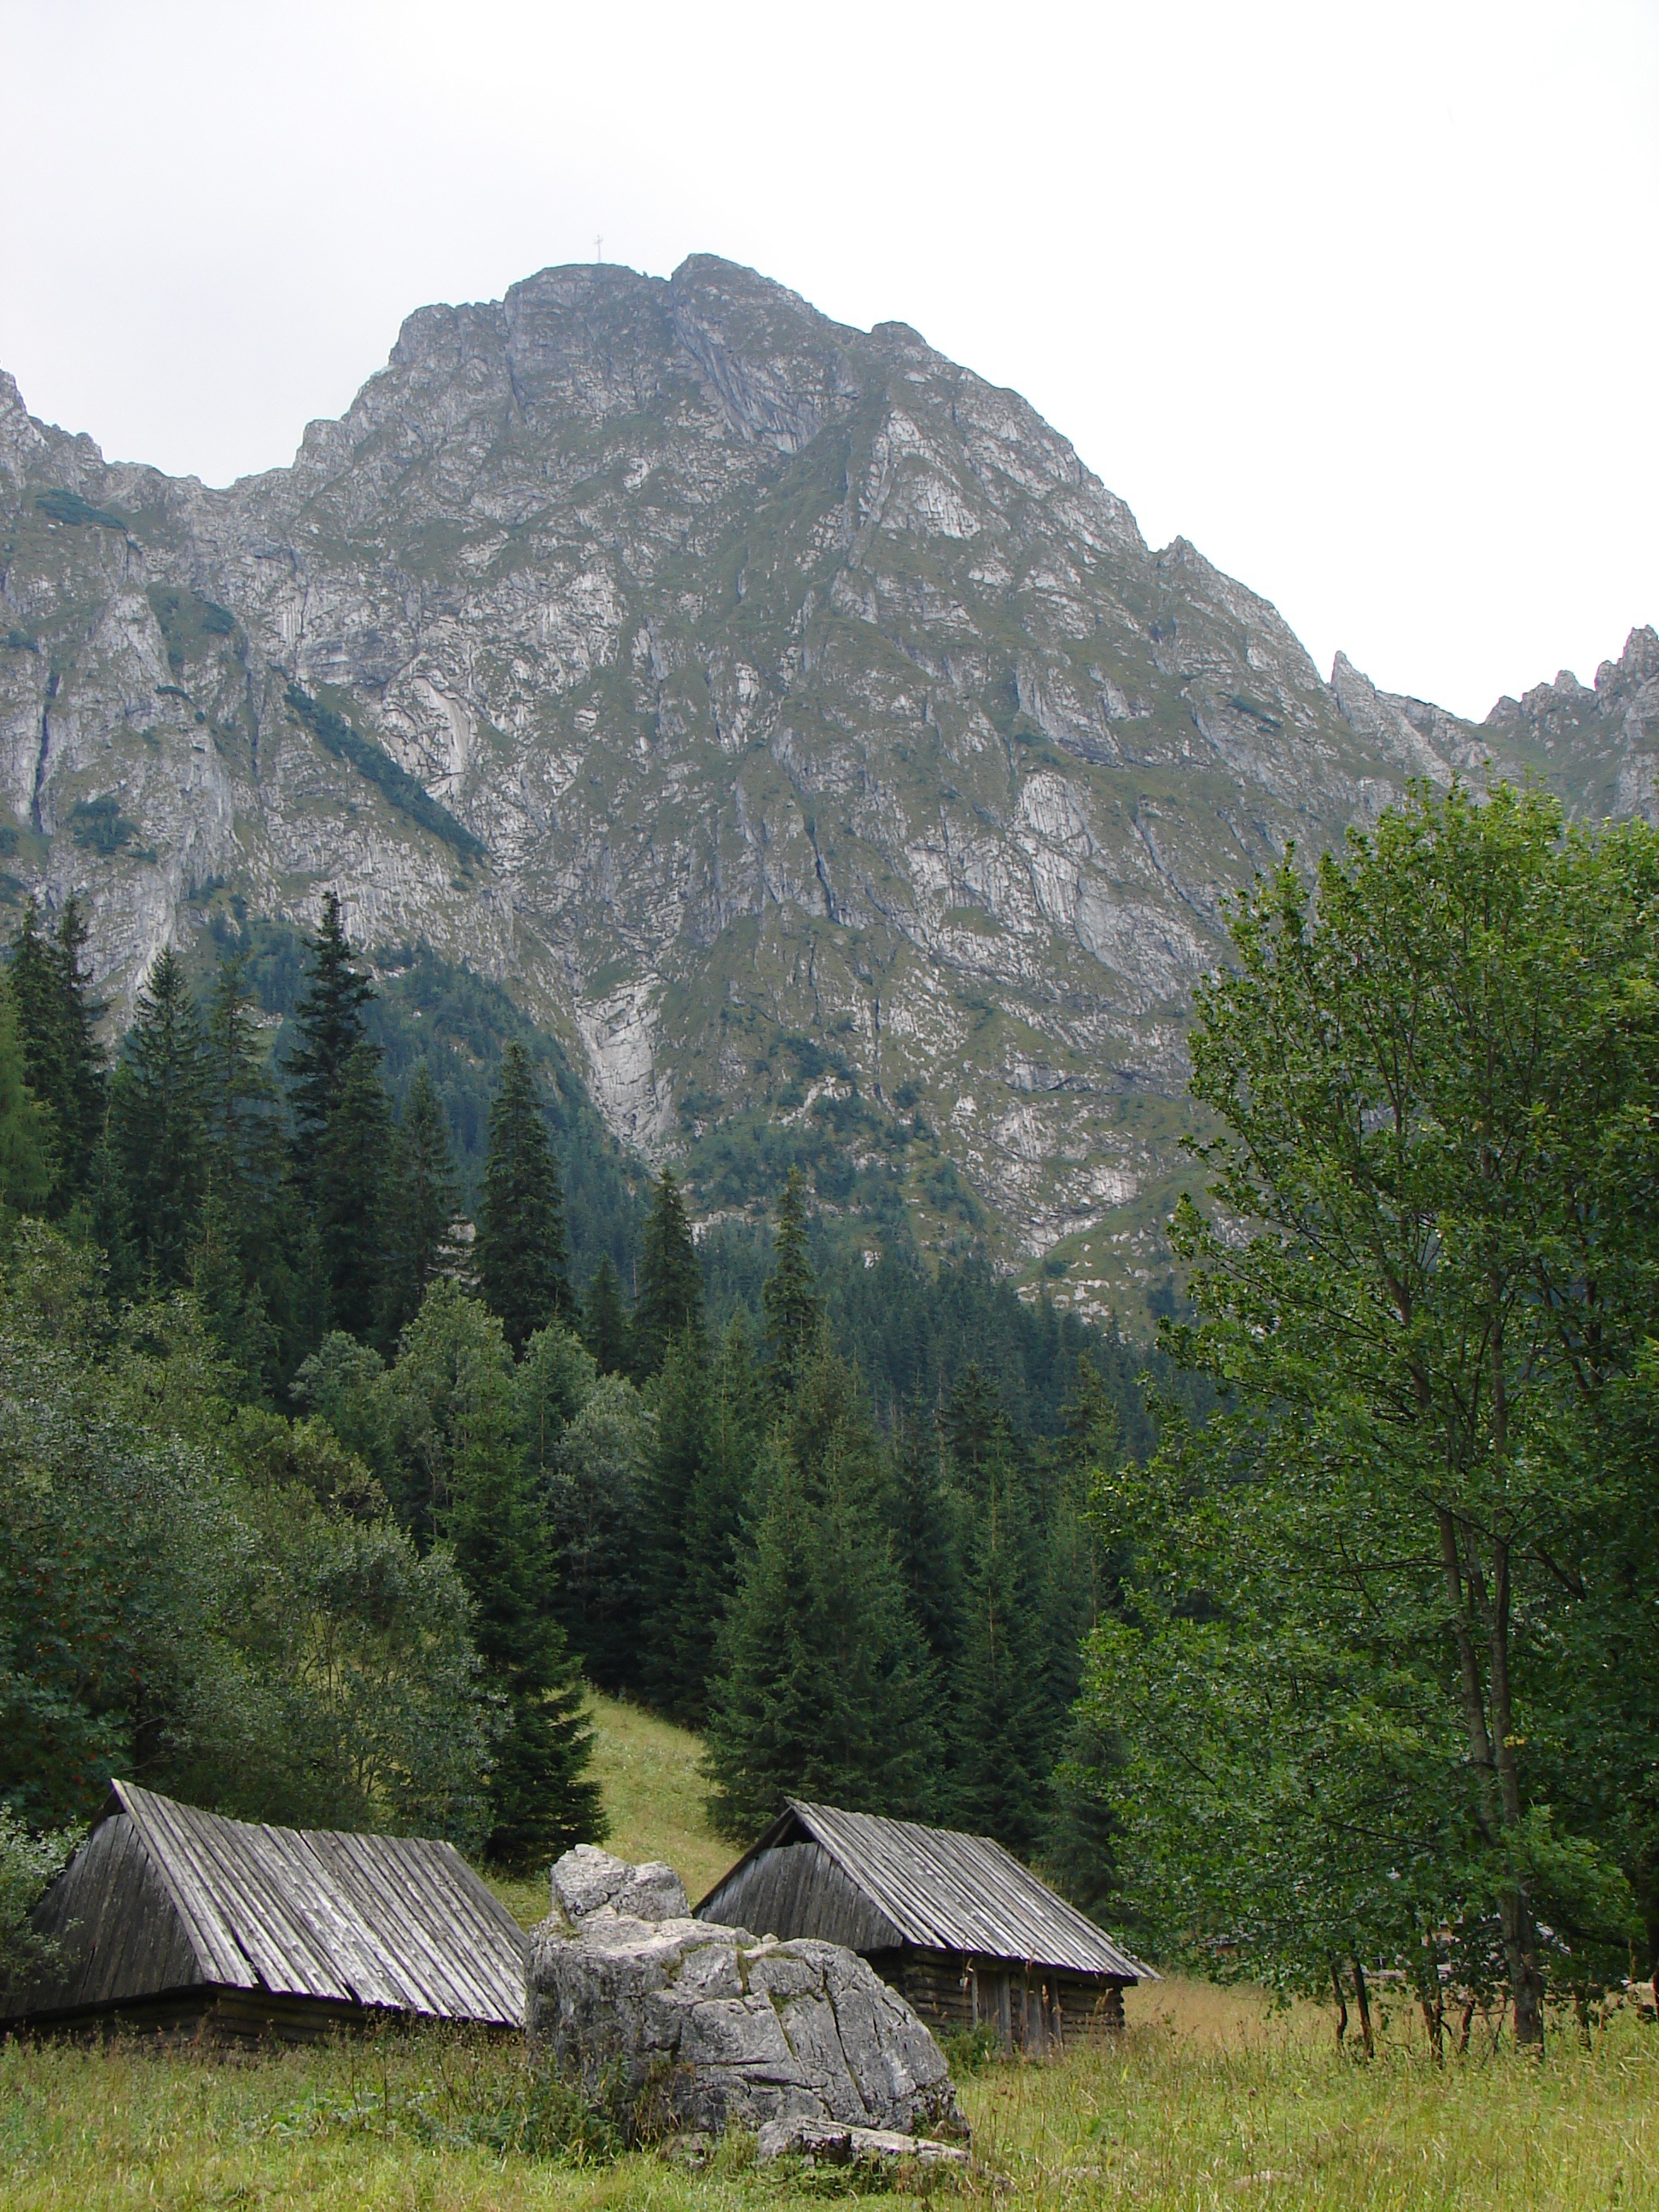
landscape, tree, nature, grass, rock, wilderness, walking, mountain, meadow, hill, lake, valley, mountain range, stone, cottage, ridge, mountains, alps, poland, plateau, tatra, quiet, fell, top, tatry, mountain pass, the valley of the, mountainous landforms, the stage